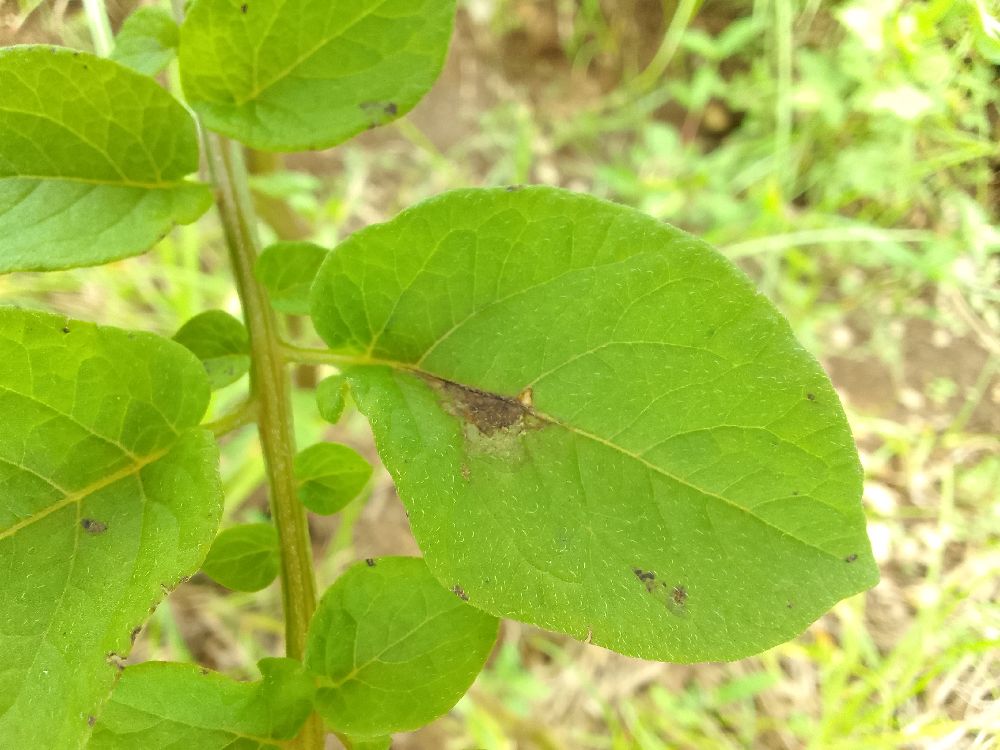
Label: Late blight